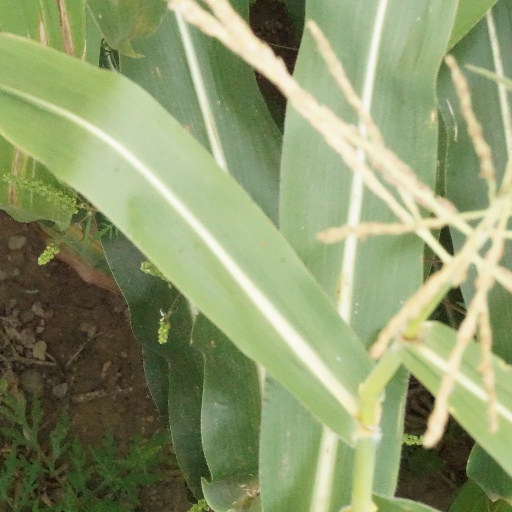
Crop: maize; corn